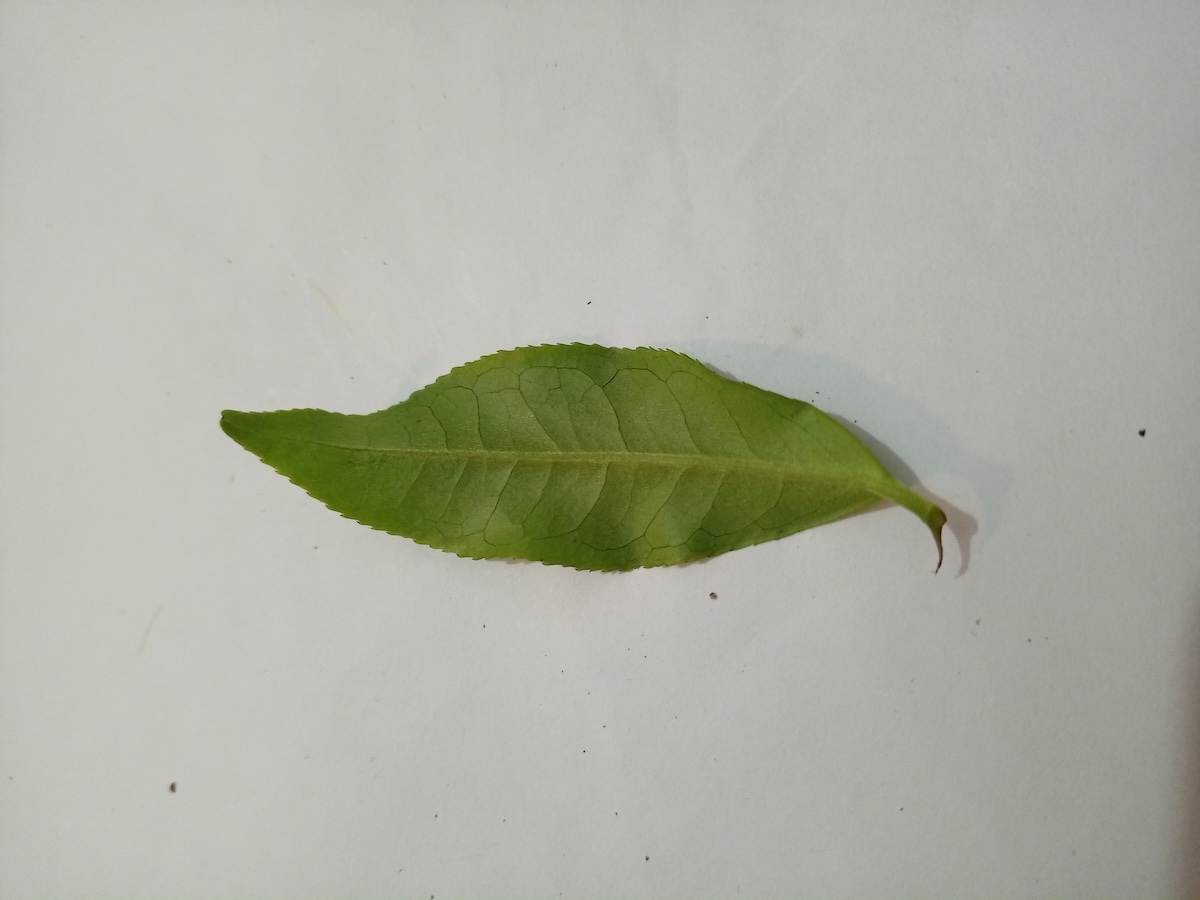
Label: Healthy leaf